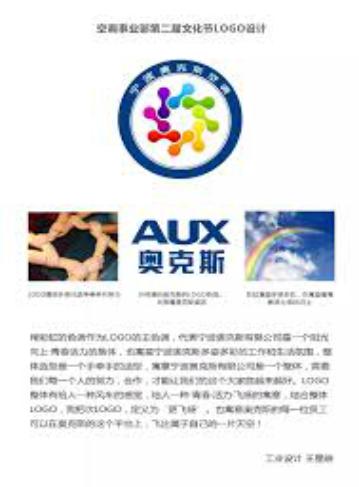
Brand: auxx-2
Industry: Electronic